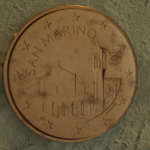
Coin value: 5cents
Country: sm
Edition: 2017